Fantasy Zone II: The Tears of Opa-Opa

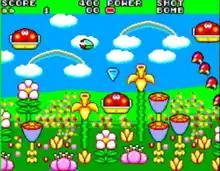
Screenshot

Similar to "Defender", the player occupies a side-scrolling level that repeats indefinitely, and in which the player can freely travel left or right. Each zone contains several "bases" that serve as primary targets. New to the sequel are "warps" hidden behind certain bases that allow the player to travel between different zones. Each level has at least three zones, and when all of the bases have been cleared in all of the zones of a level, the player can travel through the warp to the boss.